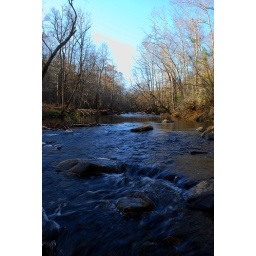
I got to the middle of the river by scrambling across some rocks